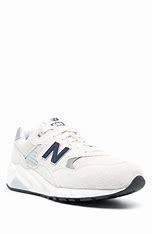
Brand: New
Model: Balance New Balance 580